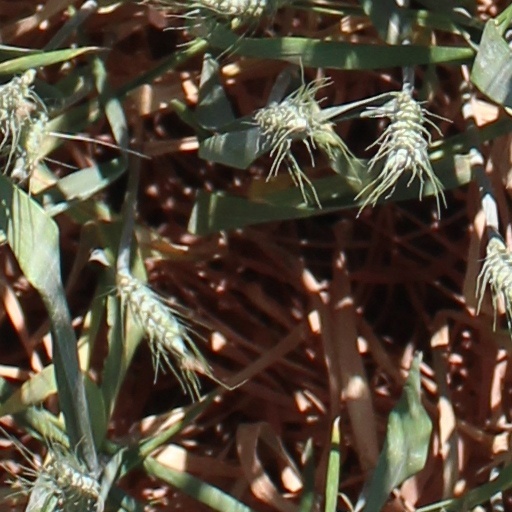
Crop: wheat